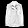
Label: Coat